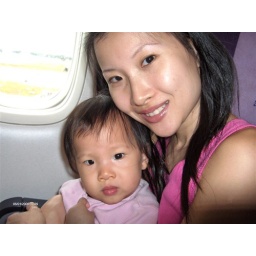
Celest and Shanny in their seat on the plane - not taken off yet.